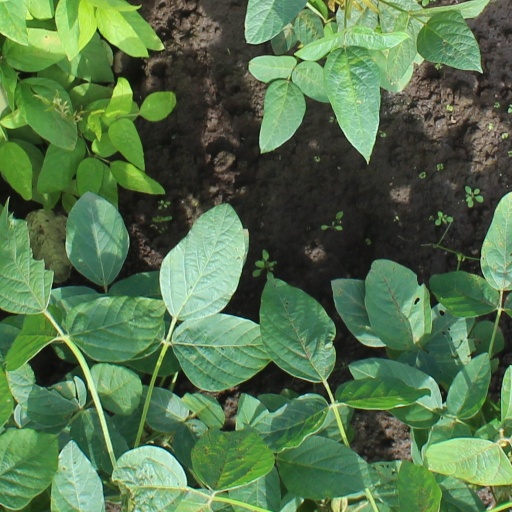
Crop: soybean